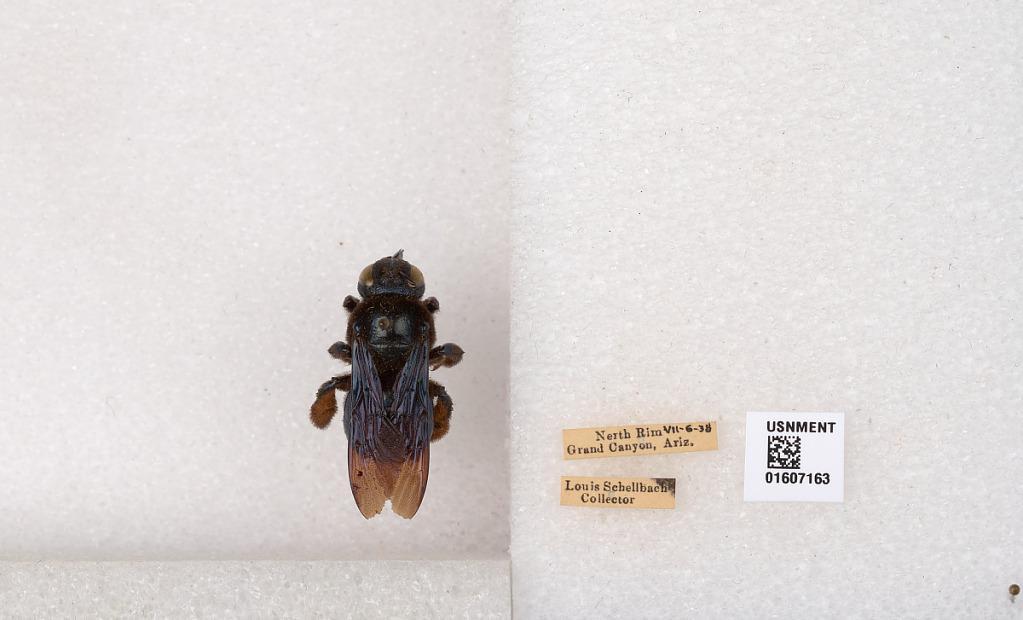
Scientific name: Xylocopa (Xylocopoides) californica arizonensis Cresson
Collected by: L. Schellbach
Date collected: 1938-7-6
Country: United States
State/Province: Arizona
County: Mohave
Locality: North Rim Grand Canyon
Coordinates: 36.2105, -112.061